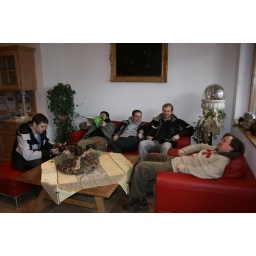
It's all over now, bar the bus ride to the airport ...